Zeughausgasse

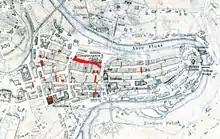
Old City of Bern with Zeughausgasse highlighted

The Zeughausgasse (Armory lane) is one of the streets in the Old City of Bern, the medieval city center of Bern, Switzerland. It is part of the Innere Neustadt which was built during the second expansion in 1255 to 1260. The eastern end is at Kornhausplatz while the western end is at Waisenhausplatz. It is part of the UNESCO Cultural World Heritage Site that encompasses the Old City.